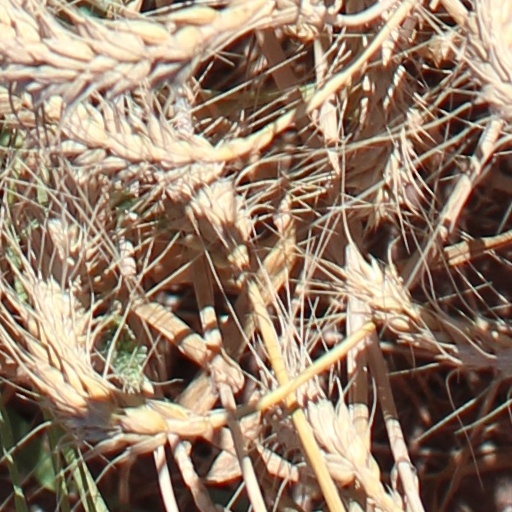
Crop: wheat